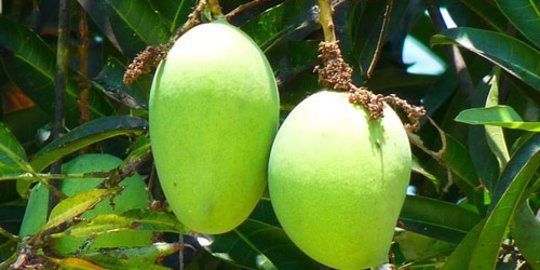
Label: Mango